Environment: real
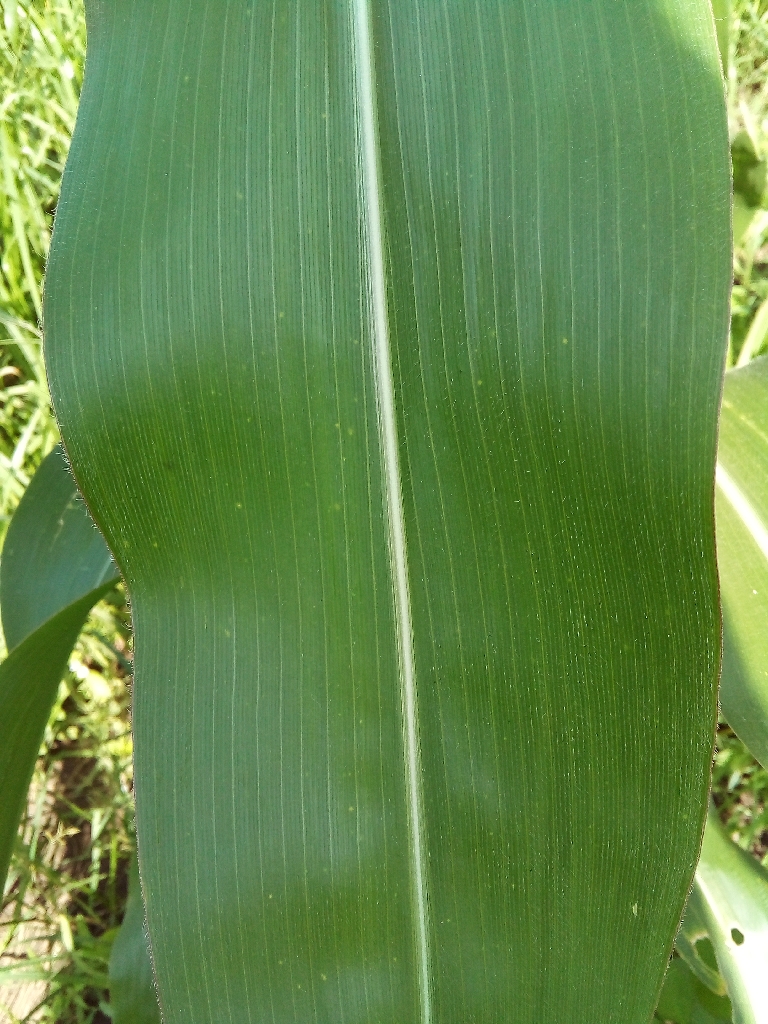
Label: healthy